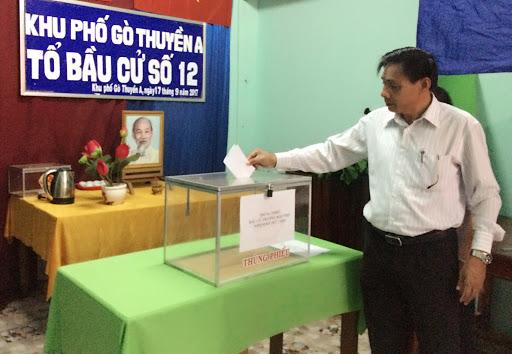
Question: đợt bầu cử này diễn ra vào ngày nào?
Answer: đợt bầu cử này diễn ra vào ngày 17 tháng 9 năm 2017